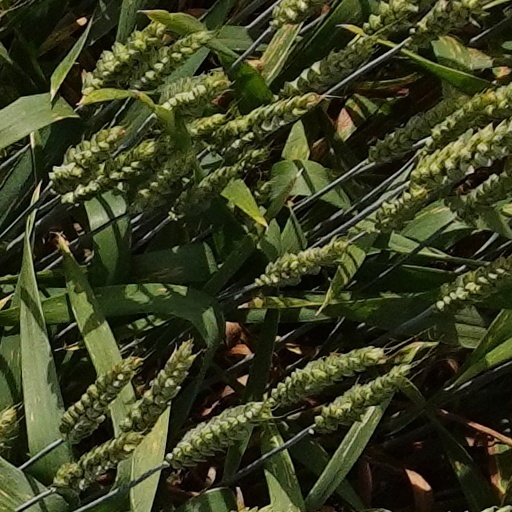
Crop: wheat